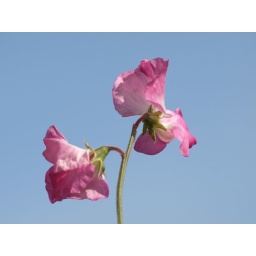
A sweet pea stands against a bright blue sky in the kitchen garden at Tatton Park, Cheshire